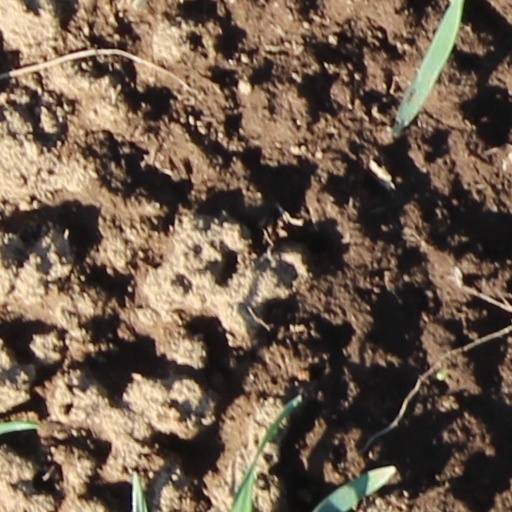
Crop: wheat